Baby sling

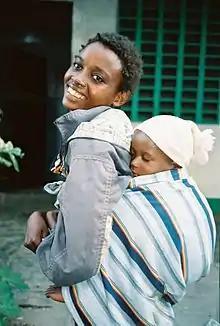
Woman carrying a child in a baby sling

A baby sling or baby carrier is a cloth device, usually of adjustable length, used to carry a baby securely against the carrier's body. Slings have been used for millennia. They are usually made of soft fabric, and wrap around the carrier's chest. Slings provide comfort and support for the baby and allow the parent or carer to keep their hands free as they go about their everyday tasks.